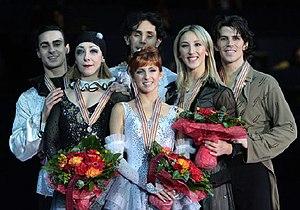
Sinead Kerr, est une patineuse artistique britannique de danse sur glace. Après avoir eu comme partenaire Jamie Ferguson, elle patine depuis 2000 avec son frère John Kerr.
John Kerr, est un patineur artistique britannique de danse sur glace. Il patine avec sa sœur Sinead Kerr.
Les championnats d'Europe de patinage artistique de 2009 ont eu lieu du 19 au 25 janvier 2009 au Hartwall Areena à Helsinki.